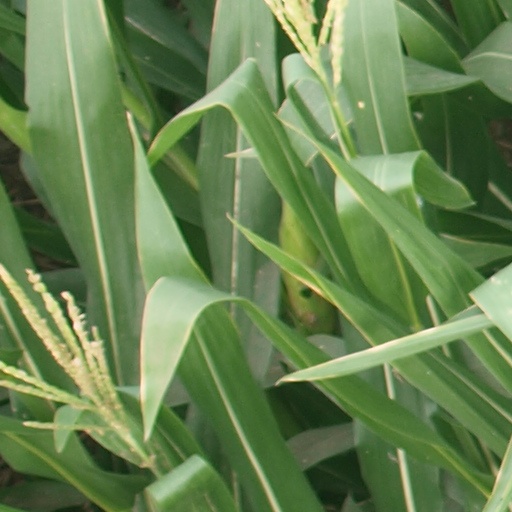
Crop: maize; corn